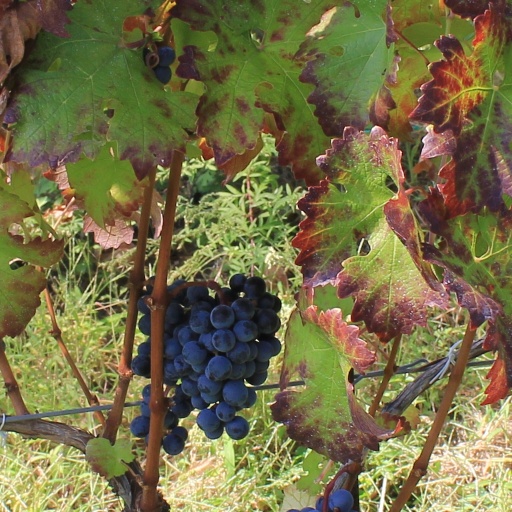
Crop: grape